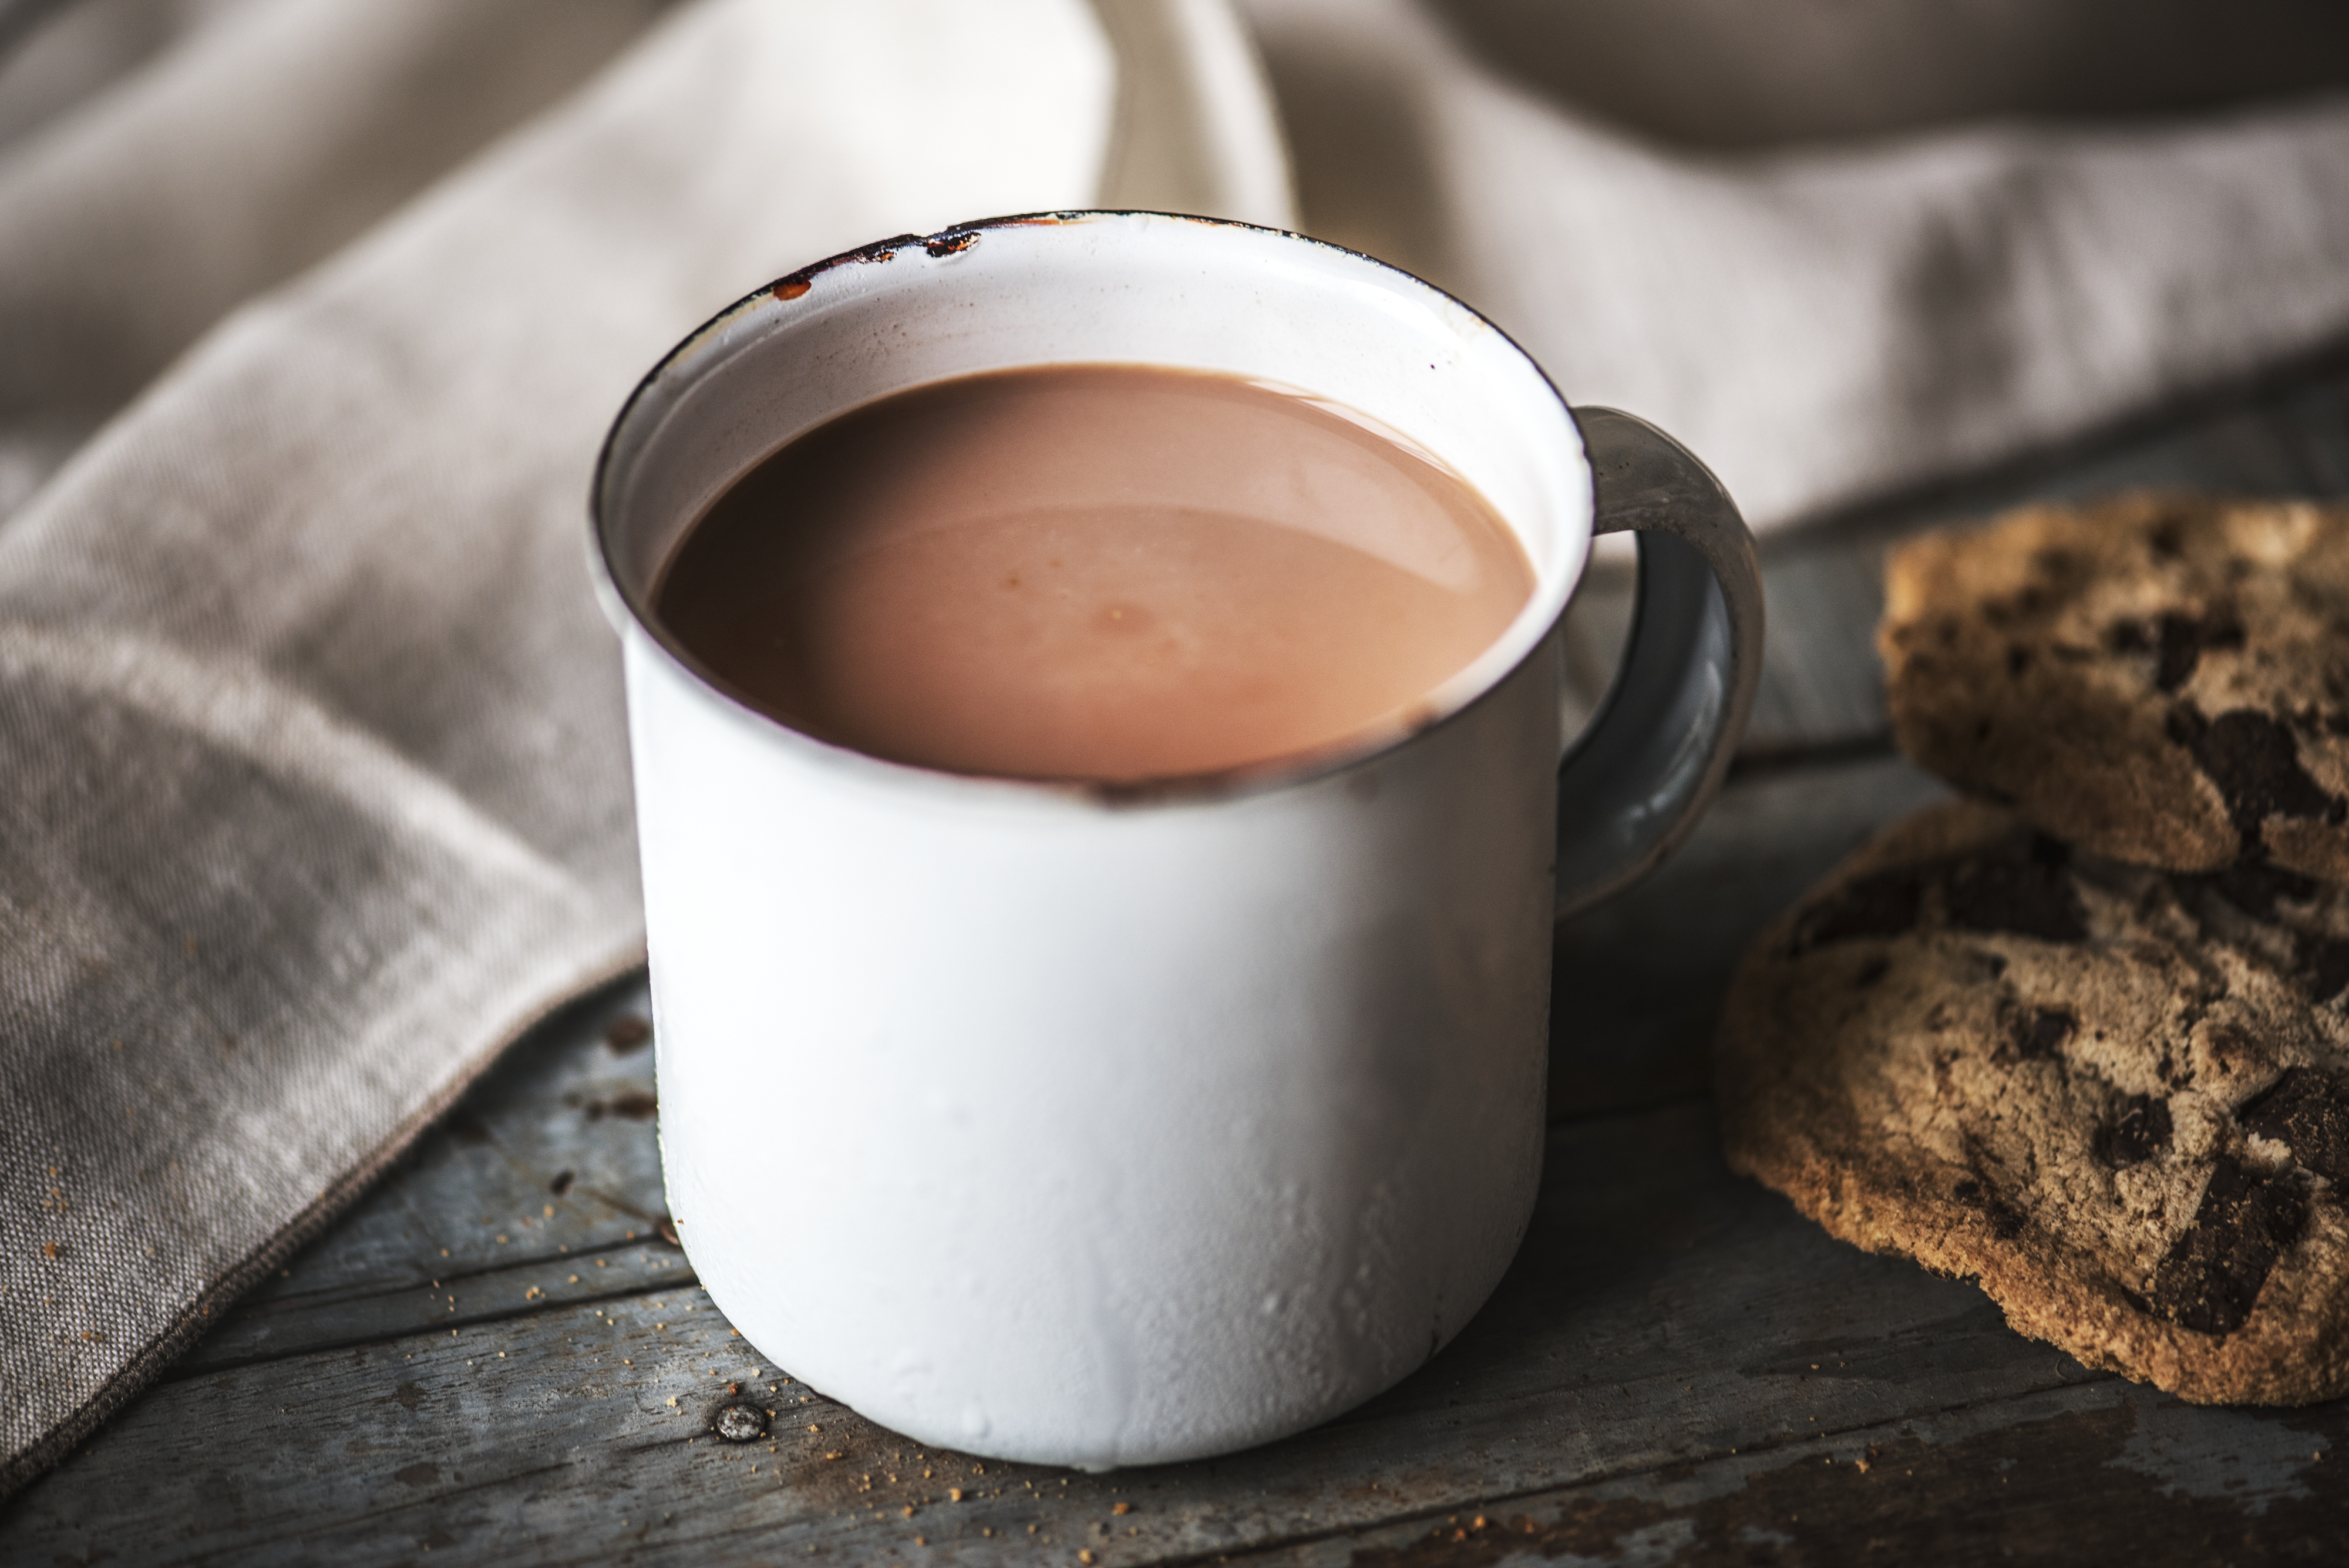
baked, beverage, biscuit, brown, cacao, chip, chocolate, chocolate chip, chocolate chip cookies, chocolate chips, chocolate chips cookies, christmas, closeup, coco, cocoa, cold, cookie, cookies, cozy, cream, cup, delicious, dessert, drink, flavor, food, food photography, holiday, homemade, hot, hot chocolate, macro, mug, relaxation, season, snack, snacks, sweet, tasty, traditional, wallpaper, warm, winter, yummy, coffee cup, caffeine, masala chai, Chocolate milk, non alcoholic beverage, Milk punch, champurrado, hong kong style milk tea, ingredient, tableware, coffee, cafe au lait, serveware, cuisine, espresso